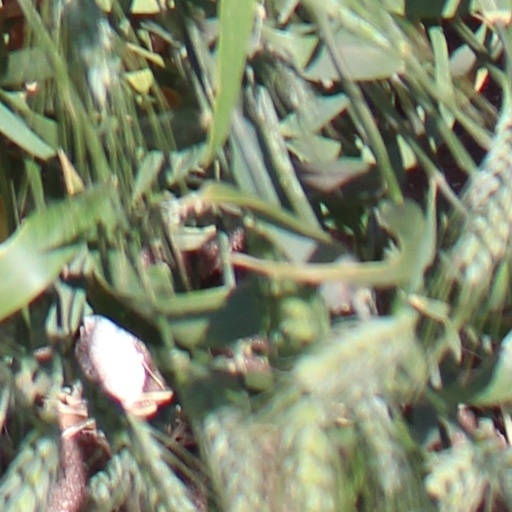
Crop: wheat